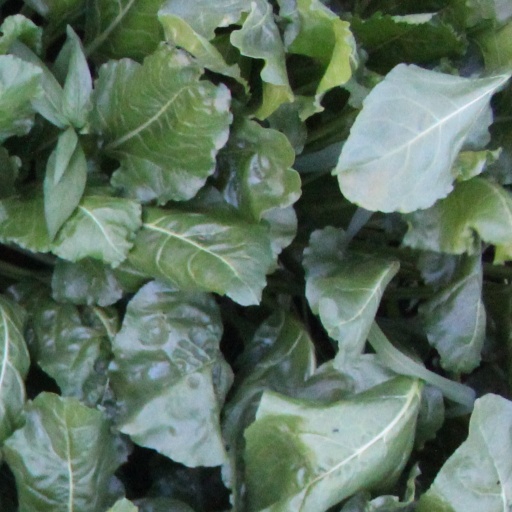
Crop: sugar beet